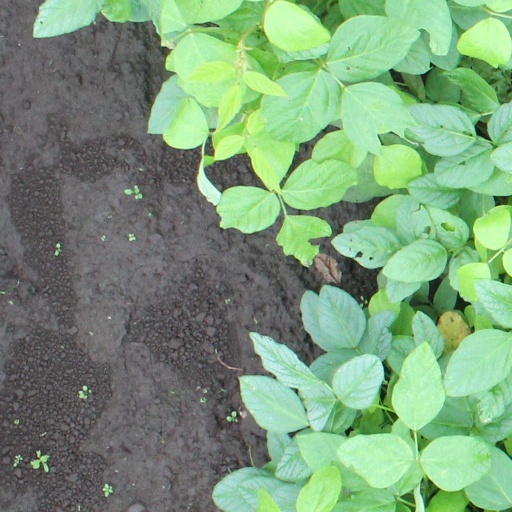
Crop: soybean